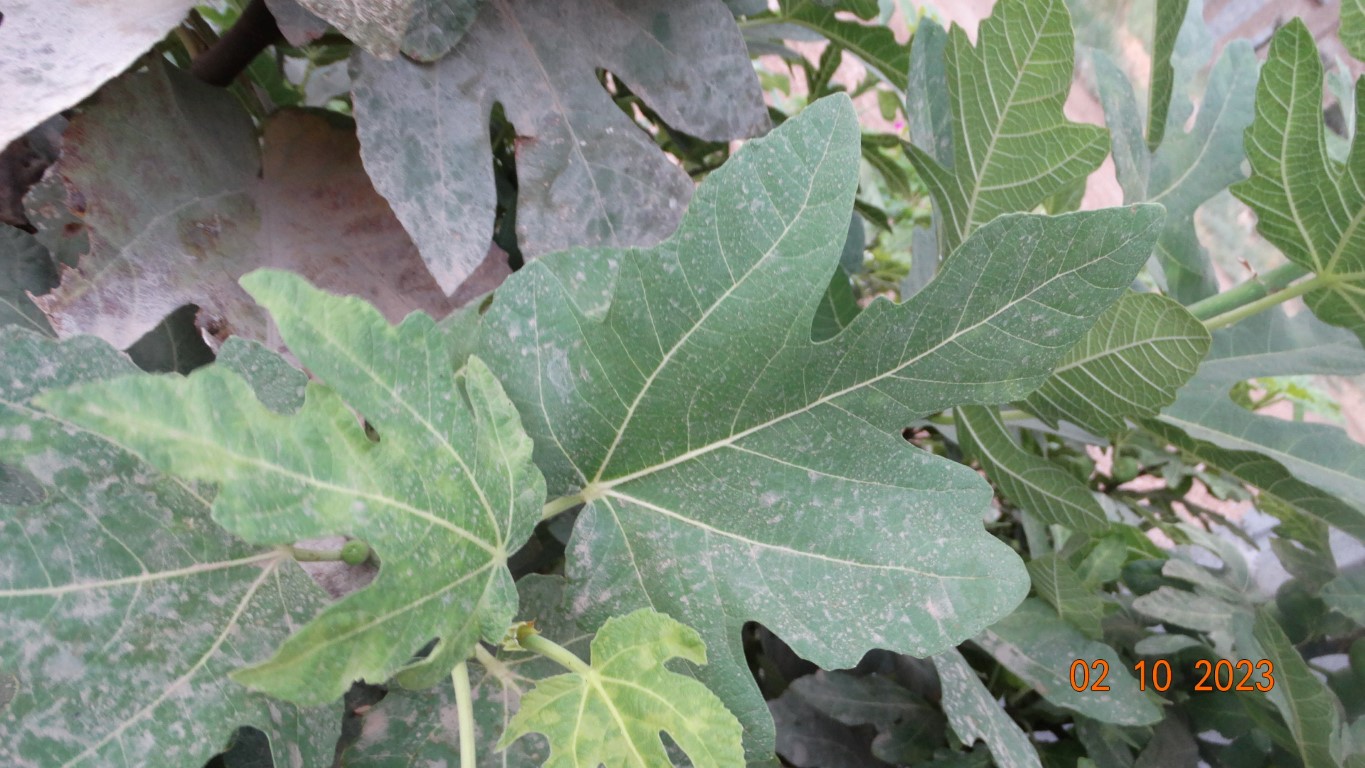
Label: healthy